List of Superman & Lois characters

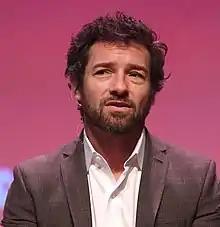
Ian Bohen played Mitch.

Born Irma Sayres, Leslie Larr (portrayed by Stacey Farber) is a woman with super-strength and heat vision who works as the personal assistant to Morgan Edge. Her abilities come from being experimented on by X-Kryptonite. She assisted her boss in his campaign to make the Earth people the hosts for the Kryptonian consciousness in the Eradicator. Both of them are defeated by Superman and John Henry Irons.